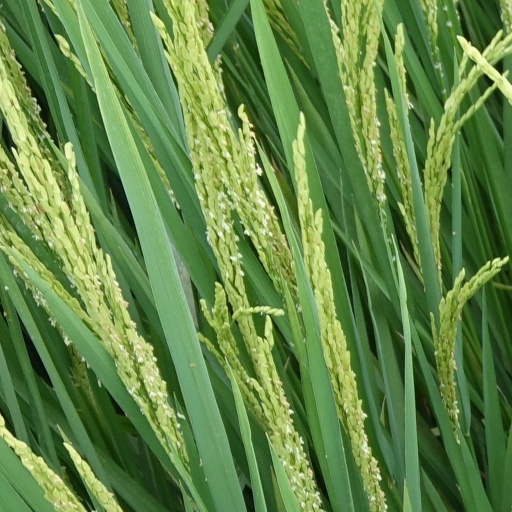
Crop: rice